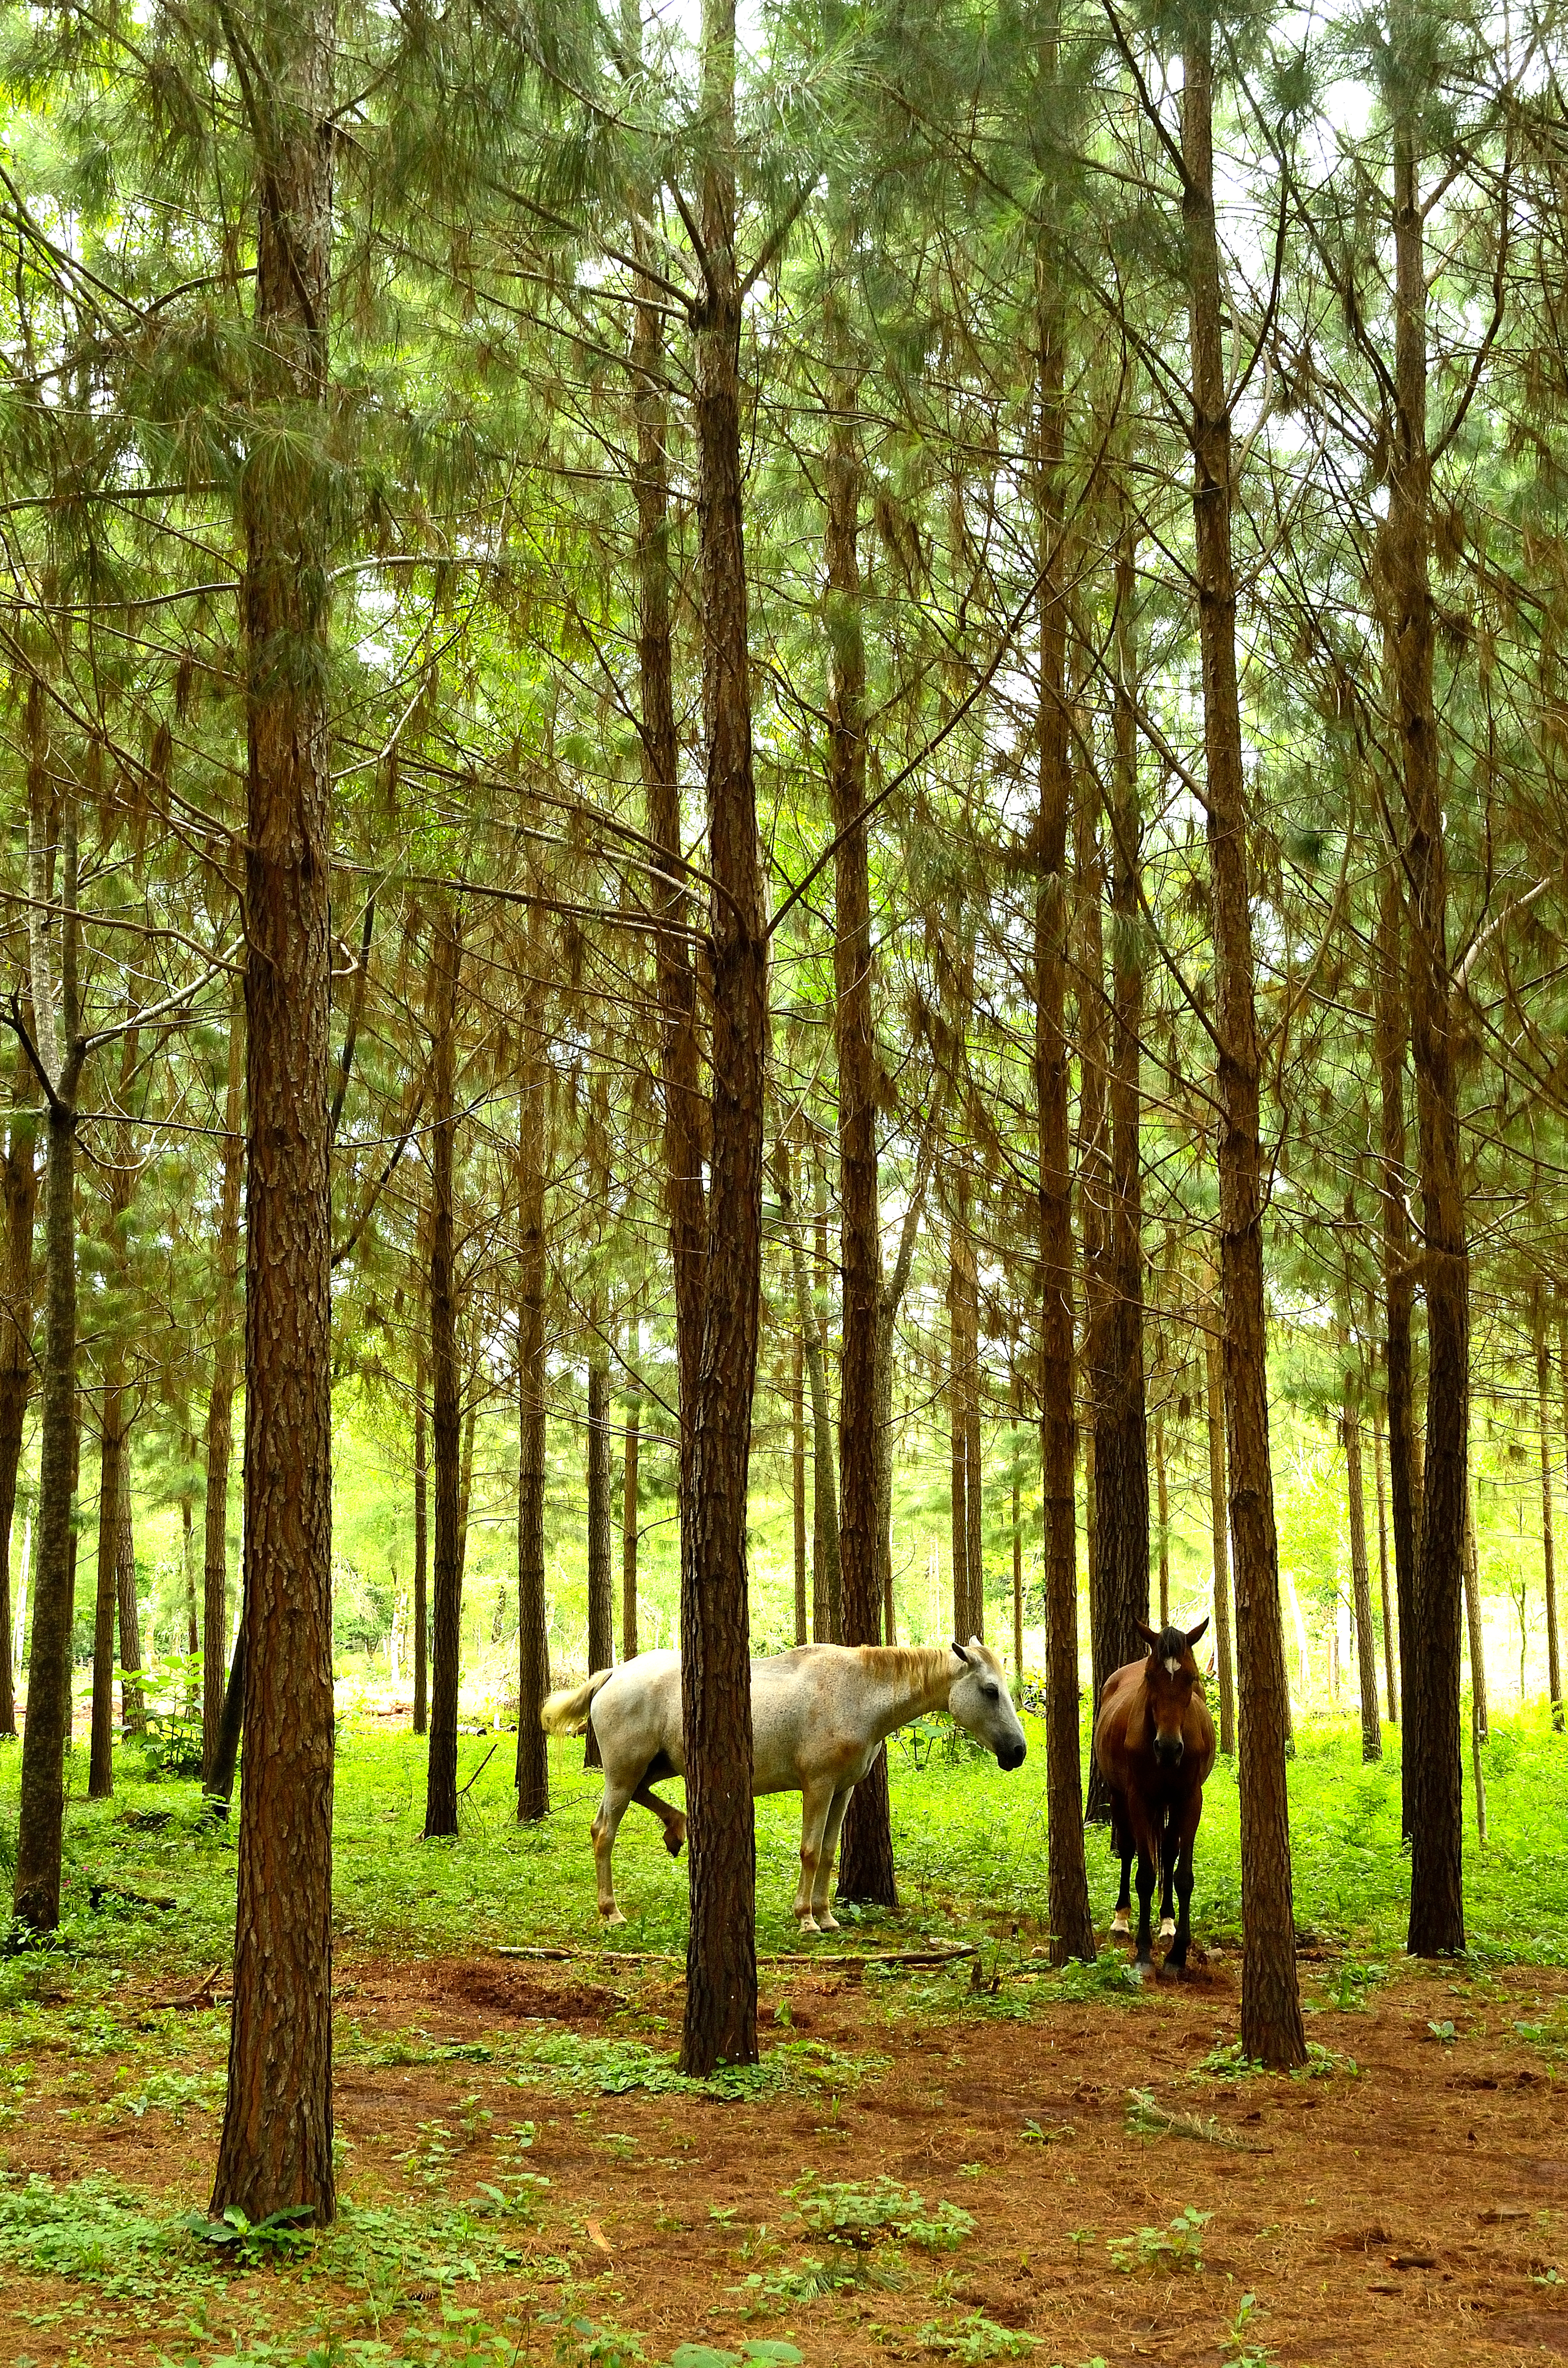
tree, forest, wilderness, plant, meadow, sunlight, leaf, autumn, deciduous, wetland, grove, woodland, habitat, ecosystem, biome, old growth forest, natural environment, geographical feature, woody plant, temperate broadleaf and mixed forest, temperate coniferous forest